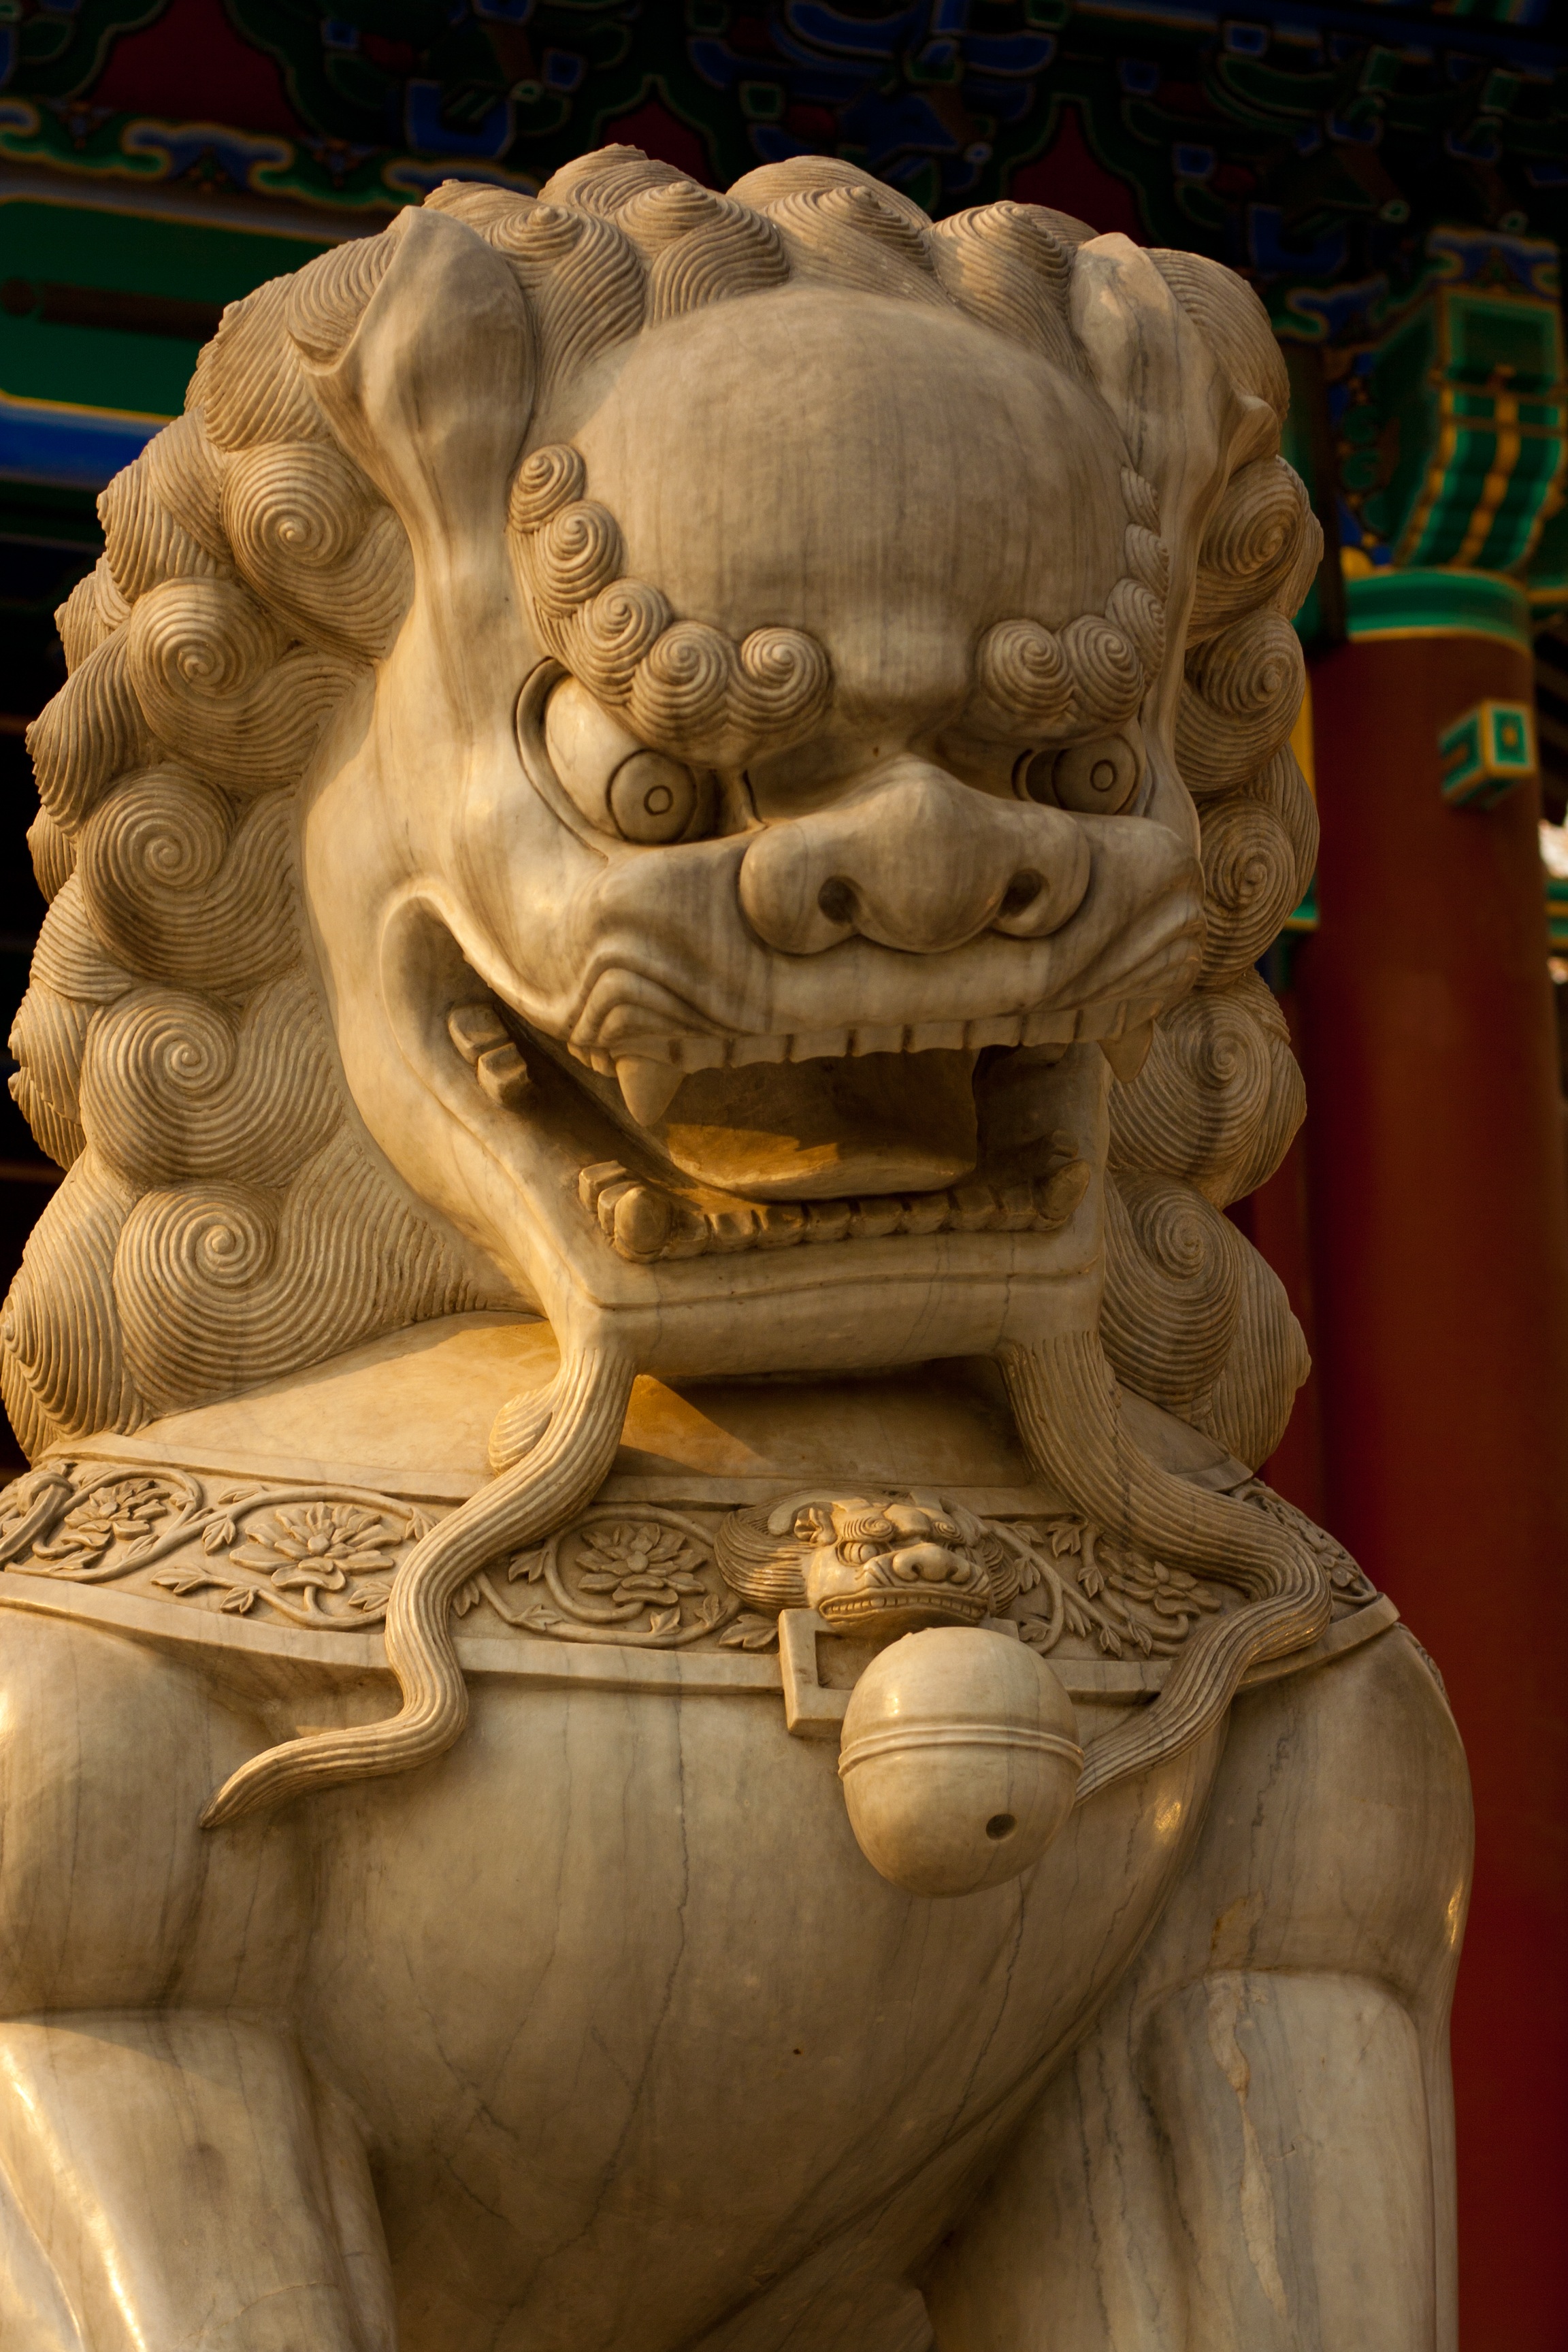
dog, monument, asian, statue, chinese, lion, sculpture, art, temple, dragon, carving, china, mythology, stone carving, ancient history